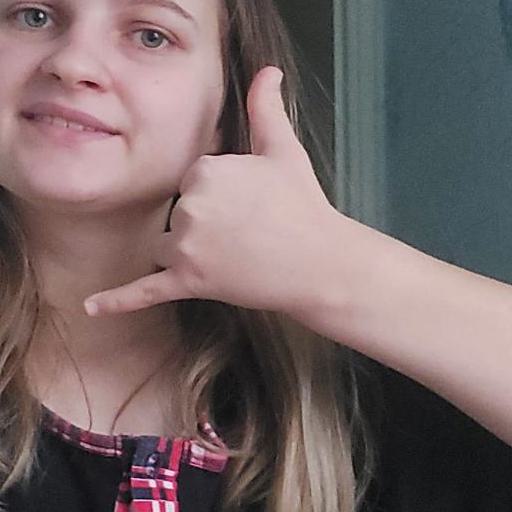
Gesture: call